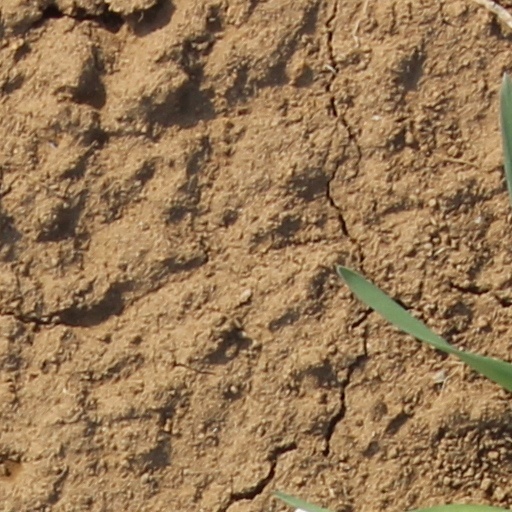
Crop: wheat